Time of Troubles

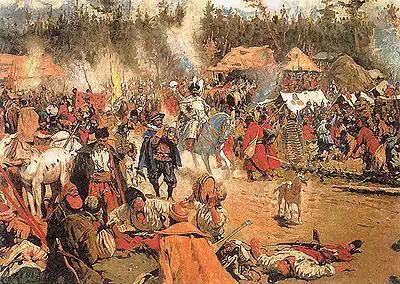
Sergey Ivanov's "In the Time of Troubles" (1886)

In the middle of the 16th century, Russia suffered famines, pestilence and internal discord which were accompanied by Ottoman-backed raids by the Crimean Khanate. In 1571, Devlet I Giray, and his army ransacked its lands in the events known as Fire of Moscow. In 1591, Ğazı II Giray and his brother Fetih I Giray launched another in Russia, but they were completely defeated. This was the last trip of the Crimeans to Moscow.